Lascar (volcano)

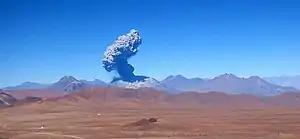
2006 eruption

Further activity occurred in May 2005, with a ash cloud, and in April 2006. An eruption commenced at 11:35 local time on 18 April 2006. This explosion was strong enough to rattle windows in the school at Talabre. The 18 April eruption was seen from the El Abra copper mine away and resulted in ash fall north-northeast from the volcano. Four eruptions occurred at 15:20, 17:22, 19:00 and 21:00 UTC, forming eruption columns reaching altitudes of . The next day, additional explosions occurred at 15:04, 15:05 and 17:39 UTC, with a maximum column height of . A video taken by the Chilean Air Force on 20 April showed a pit in the floor of the main crater. During the following days, additional explosions generated columns up to high, with little ash production. The eruption ended around 15:32 on 20 April, although some explosions occurred in the following days. Other eruptions were recorded in November 2006 and July 2007.